Tasciovanus

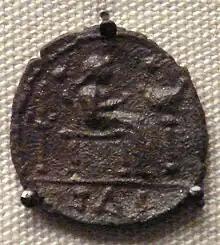
Coin of Tasciovanus, king of the Catuvellauni.

Tasciovanus (died c. 9 AD) was a historical king of the Catuvellauni tribe before the Roman conquest of Britain.